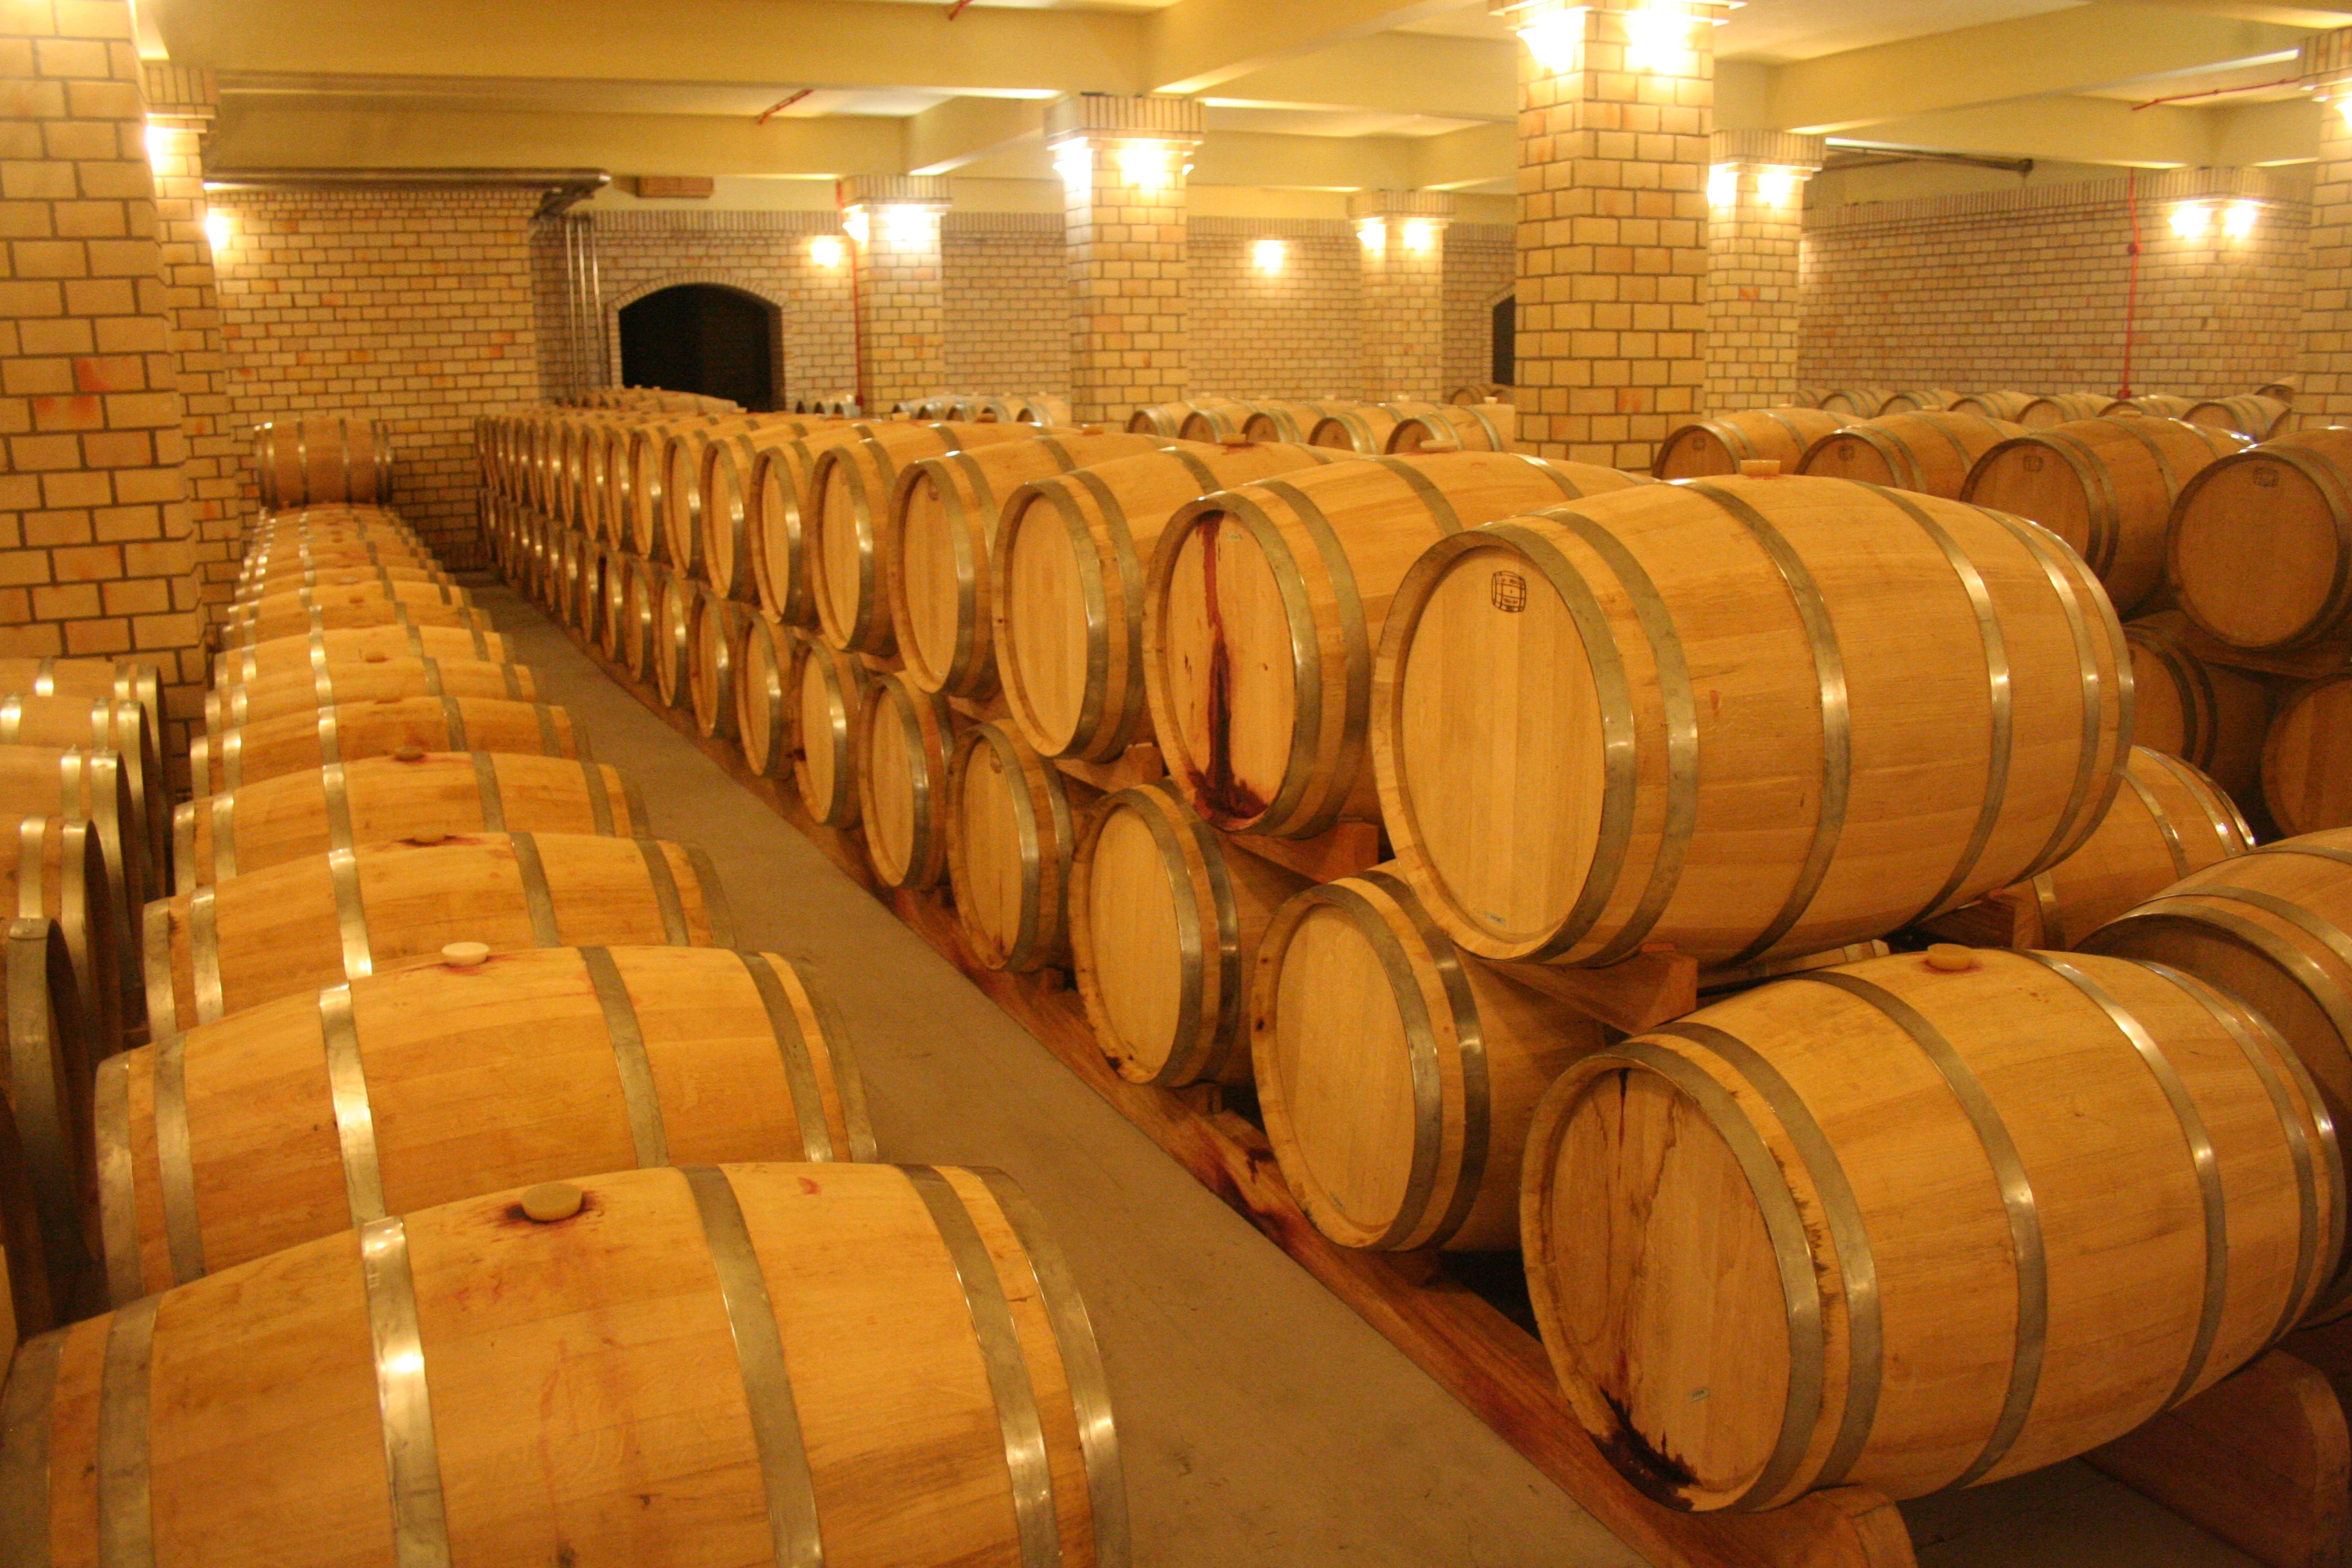
wood, wine, barrel, age, aging, winery, cellar, man made object, armhole